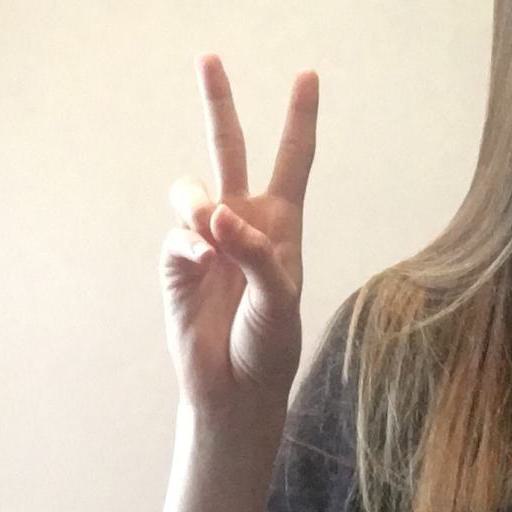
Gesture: peace